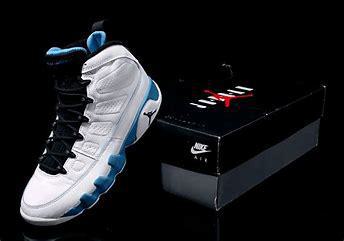
Brand: Jordan
Model: 9 Retro